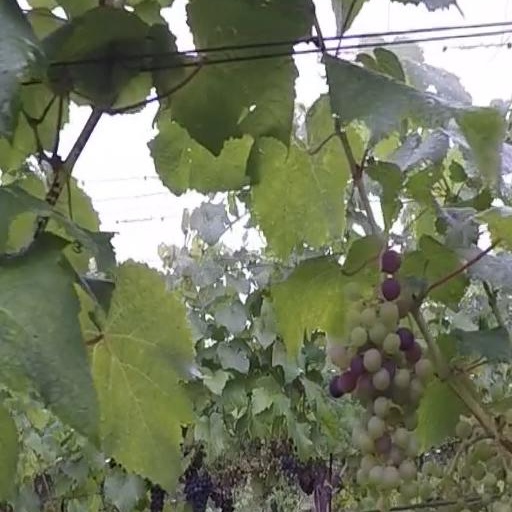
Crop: grape